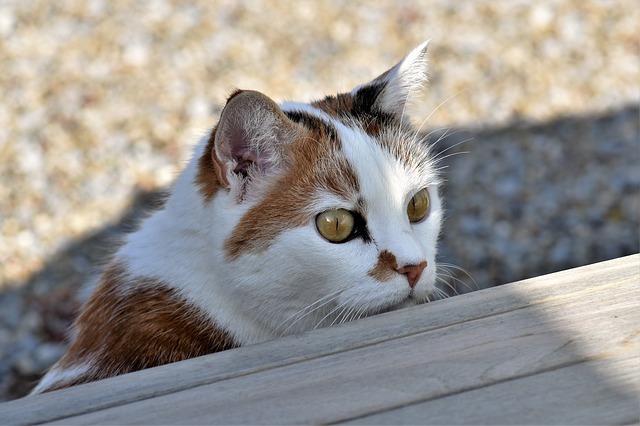
Label: cat